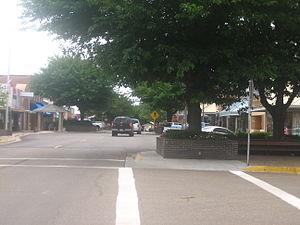
La ville américaine de Borger est située dans le comté de Hutchinson, dans l’État du Texas. Elle comptait 13 251 habitants lors du recensement de 2010, ce qui en fait la ville la plus peuplée du comté.